Paul G. Kaminski

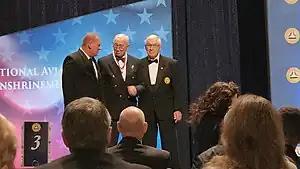
Paul Kaminski receives enshrinement into the National Aviation Hall of Fame

Paul Kaminski delivering remarks at the 2022 National Aviation Hall_